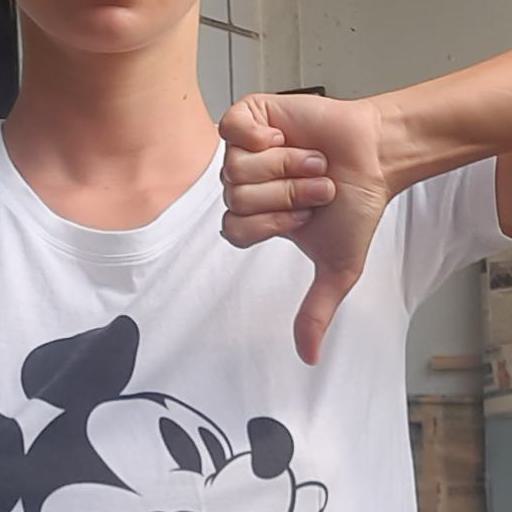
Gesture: dislike